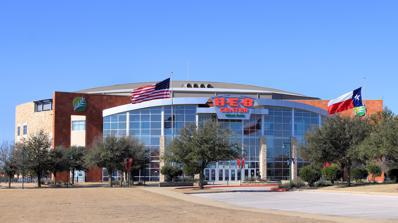
Building: H-E-B Center at Cedar Park
Country: United States of America
Year built: 2009
Indoor arena in Cedar Park, Texas, U.S. H-E-B Center Exterior of venue H-E-B Center Location within Texas Show map of Texas H-E-B Center Location within the United States Show map of the United States Full name H-E-B Center at Cedar Park Former names Cedar Park Center (2009–2016) Address 2100 Avenue of the Stars Location Cedar Park, Texas , U.S. Coordinates 30°32′29″N 97°49′13″W / 30.5414°N 97.8202°W / 30.5414; -97.8202 Owner City of Cedar Park Operator Texas Stars LP Capacity 8,700 Ice hockey : 6,778 Construction Broke ground June 10, 2008 ( 2008-06-10 ) Opened September 25, 2009 ( 2009-09-25 ) Construction cost $55 million ($77.8 million in 2023 dollars ) Architect Sink Combs Dethlefs Project manager Frew Management Group, LLC Structural engineer Moore Engineers Services engineer M-E Engineers, Inc. General contractor Hunt Construction Group Tenants Texas Stars ( AHL ) (2009–present) Austin Spurs ( NBAGL ) (2010–present) Austin Acoustic/Austin Sound ( LFL/X League ) (2016–2019, 2022–present) Austin Aces ( WTT ) (2014–2015) Website hebcenter .com H-E-B Center at Cedar Park is an indoor arena located in Cedar Park , Texas , near Austin . Originally named the Cedar Park Center , the arena is home to the Texas Stars of the American Hockey League and the Austin Spurs of the NBA G League . The 8,700-seat sports arena is located at the corner of 183A and New Hope Road in Cedar Park, Texas. The city of Cedar Park owns the arena, which is operated by Texas Stars L.P., a division of Northland Properties , the owner of the Dallas Stars and Texas Stars. Since opening, the arena has hosted sporting events, concerts and high school graduations. History Construction began in 2008, at a cost of $55 million, and the new arena was officially opened in September 2009. Various local groups led construction efforts. The building's first event took place on September 25, 2009, featuring country music artist George Strait . On April 22, 2016, it was announced that H-E-B had acquired the naming rights for the Cedar Park Center, and renamed the facility to H-E-B Center at Cedar Park. Notable events On February 18, 2011, the center hosted a Strikeforce MMA televised event, known as ShoMMA 14, with Lyle Beerbohm vs. Pat Healy headlining the show. On November 11, 2018, Ozuna performed in the arena during his Aura Tour and sold over 3,000 tickets grossing over $300,000. The center hosted an episode of AEW Dynamite on February 12, 2020, and Fyter Fest on July 14, 2021. On September 10, 2022, the center hosted the inaugural "X Cup", the championship game of the 2022 X League season . The center hosted NXT The Great American Bash on July 30, 2023. References